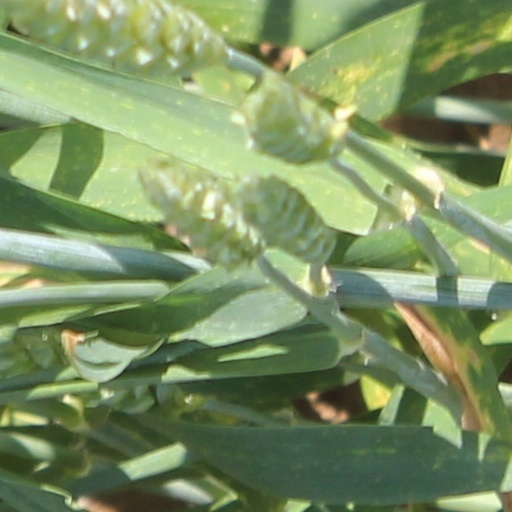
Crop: wheat